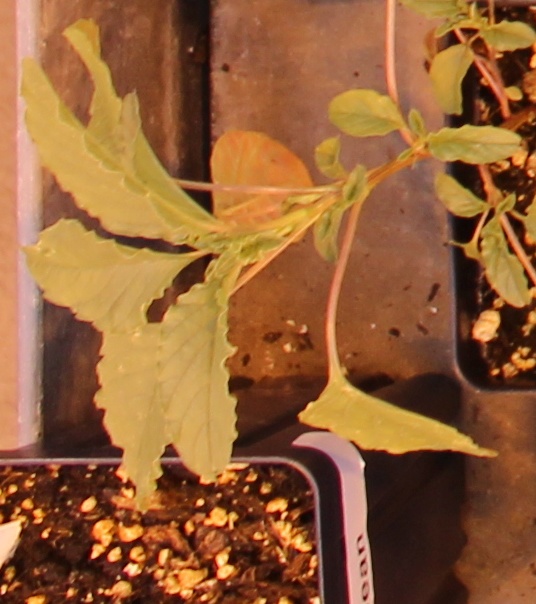
Label: Palmer Amaranth